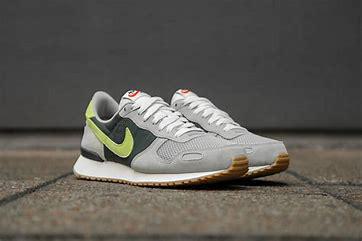
Brand: Nike
Model: Air Vortex